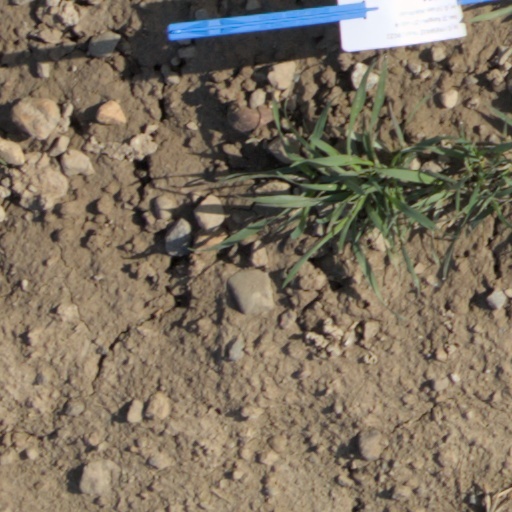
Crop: wheat